Les Vampires

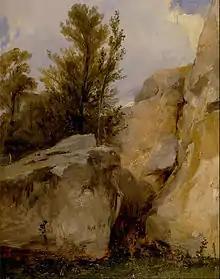
The Forest of Fontainebleau was chosen as a filming location.

The genre of crime serial was common at the time, and Feuillade had had a big success with his previous work, the serial "Fantômas". It is suspected that production of "Les Vampires" began when Gaumont learned that rival company Pathé had acquired the rights to release the serial "The Mysteries of New York", known in America as "The Exploits of Elaine", and felt they had to fend off competition.